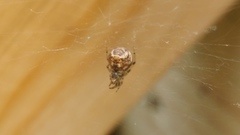
Species: Parasteatoda_tepidariorum